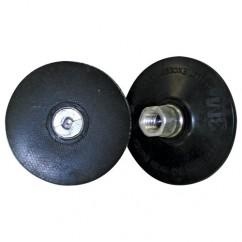
4X5/8-11 MED ROLOC DISC PAD TR INT
Item #: TM1128712 Manufacturer: 3M Mfg #: 0005114128 Technical Specifications: *Brand Name: 3M Description: Shipping Info: *Actual Weight - .3060
Brand: ET02
Category: Hardware > Tool Accessories > Sanding Accessories > Sandpaper & Sanding Sponges > Sanding Pads